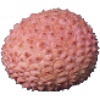
Label: lychee